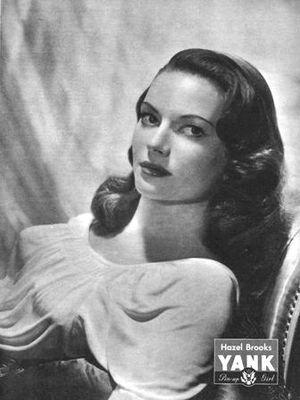
Hazel Brooks est une actrice américaine, née au Cap, le 8 septembre 1924, et morte le 18 septembre 2002 à Los Angeles, quartier de Bel-Air aux États-Unis.